Eastern Orthodox Church

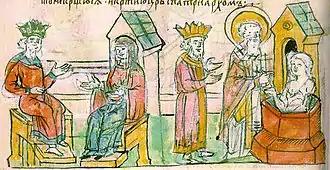
"The baptism of Princess Olga in Constantinople", a miniature from the "Radziwiłł Chronicle"

After the Christianisation of Bulgaria in 864, the disciples of Cyril and Methodius in Bulgaria, the most important being Clement of Ohrid and Naum of Preslav, were of great importance to the Orthodox faith in the First Bulgarian Empire. In a short time they managed to prepare and instruct the future Bulgarian clergy into the biblical texts and in AD 870 the Fourth Council of Constantinople granted the Bulgarians the oldest organised autocephalous Slavic Orthodox Church, which shortly thereafter became Patriarchate. The success of the conversion of the Bulgarians facilitated the conversion of the East Slavs. A major event in this effort was the development of the Cyrillic script in Bulgaria, at the Preslav Literary School in the ninth century; this script, along with the liturgical Old Church Slavonic, also called Old Bulgarian, was declared official in Bulgaria in 893.